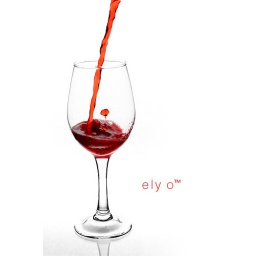
Happy Halloween! =] Strobist: 430ex behind the glass through a white paper triggered by ST-E2